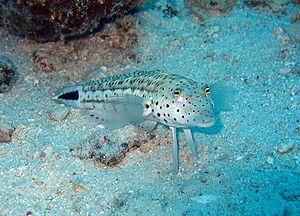
Les Perciformes, également appelé Percomorphes ou Acanthoptes, forment un ordre de poissons osseux comprenant environ 40 % de tous les poissons osseux, c'est l'ordre le plus important de vertébrés.
Les Pinguipedidae sont une famille de poissons de l'ordre des Perciformes.